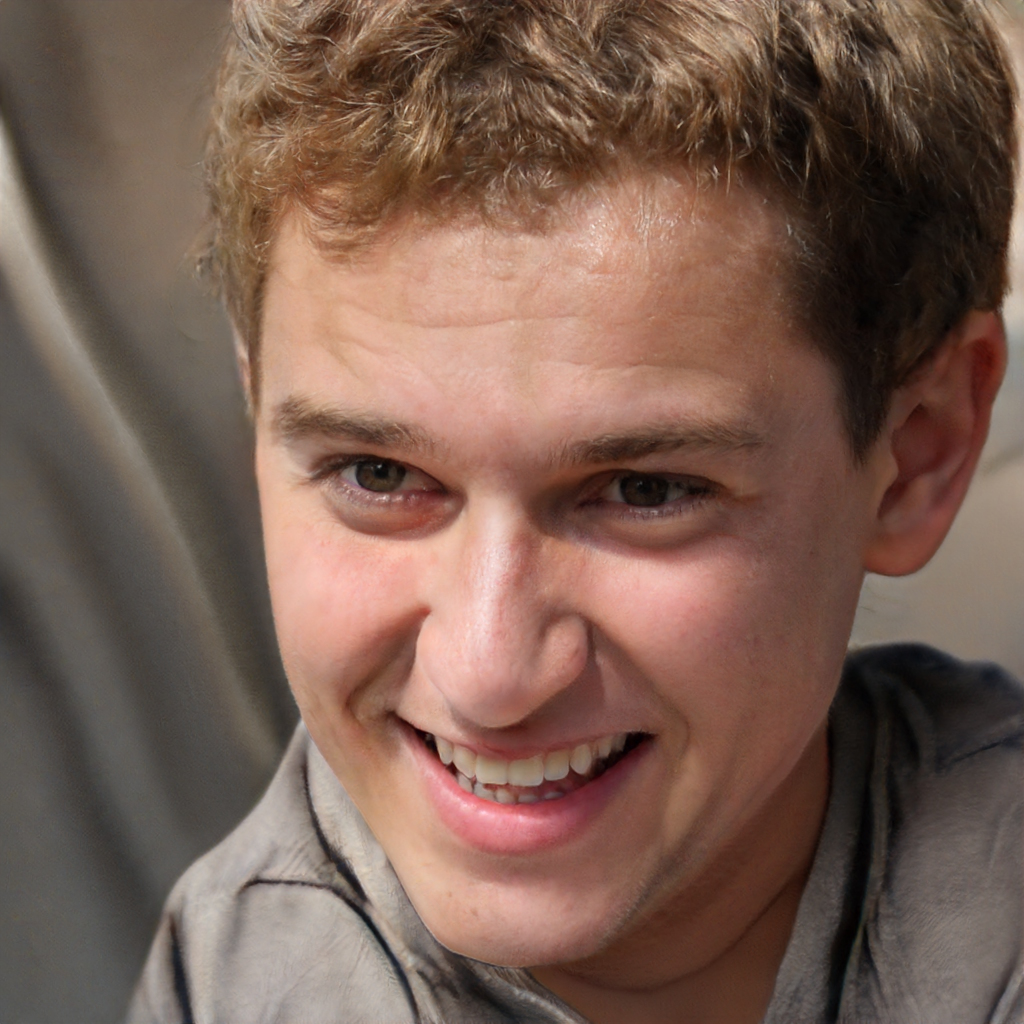
Gender: Male